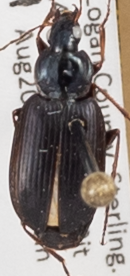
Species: Agonum placidum
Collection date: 2014-08-19
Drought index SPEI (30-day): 0.1
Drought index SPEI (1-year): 0.592
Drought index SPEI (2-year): -0.588